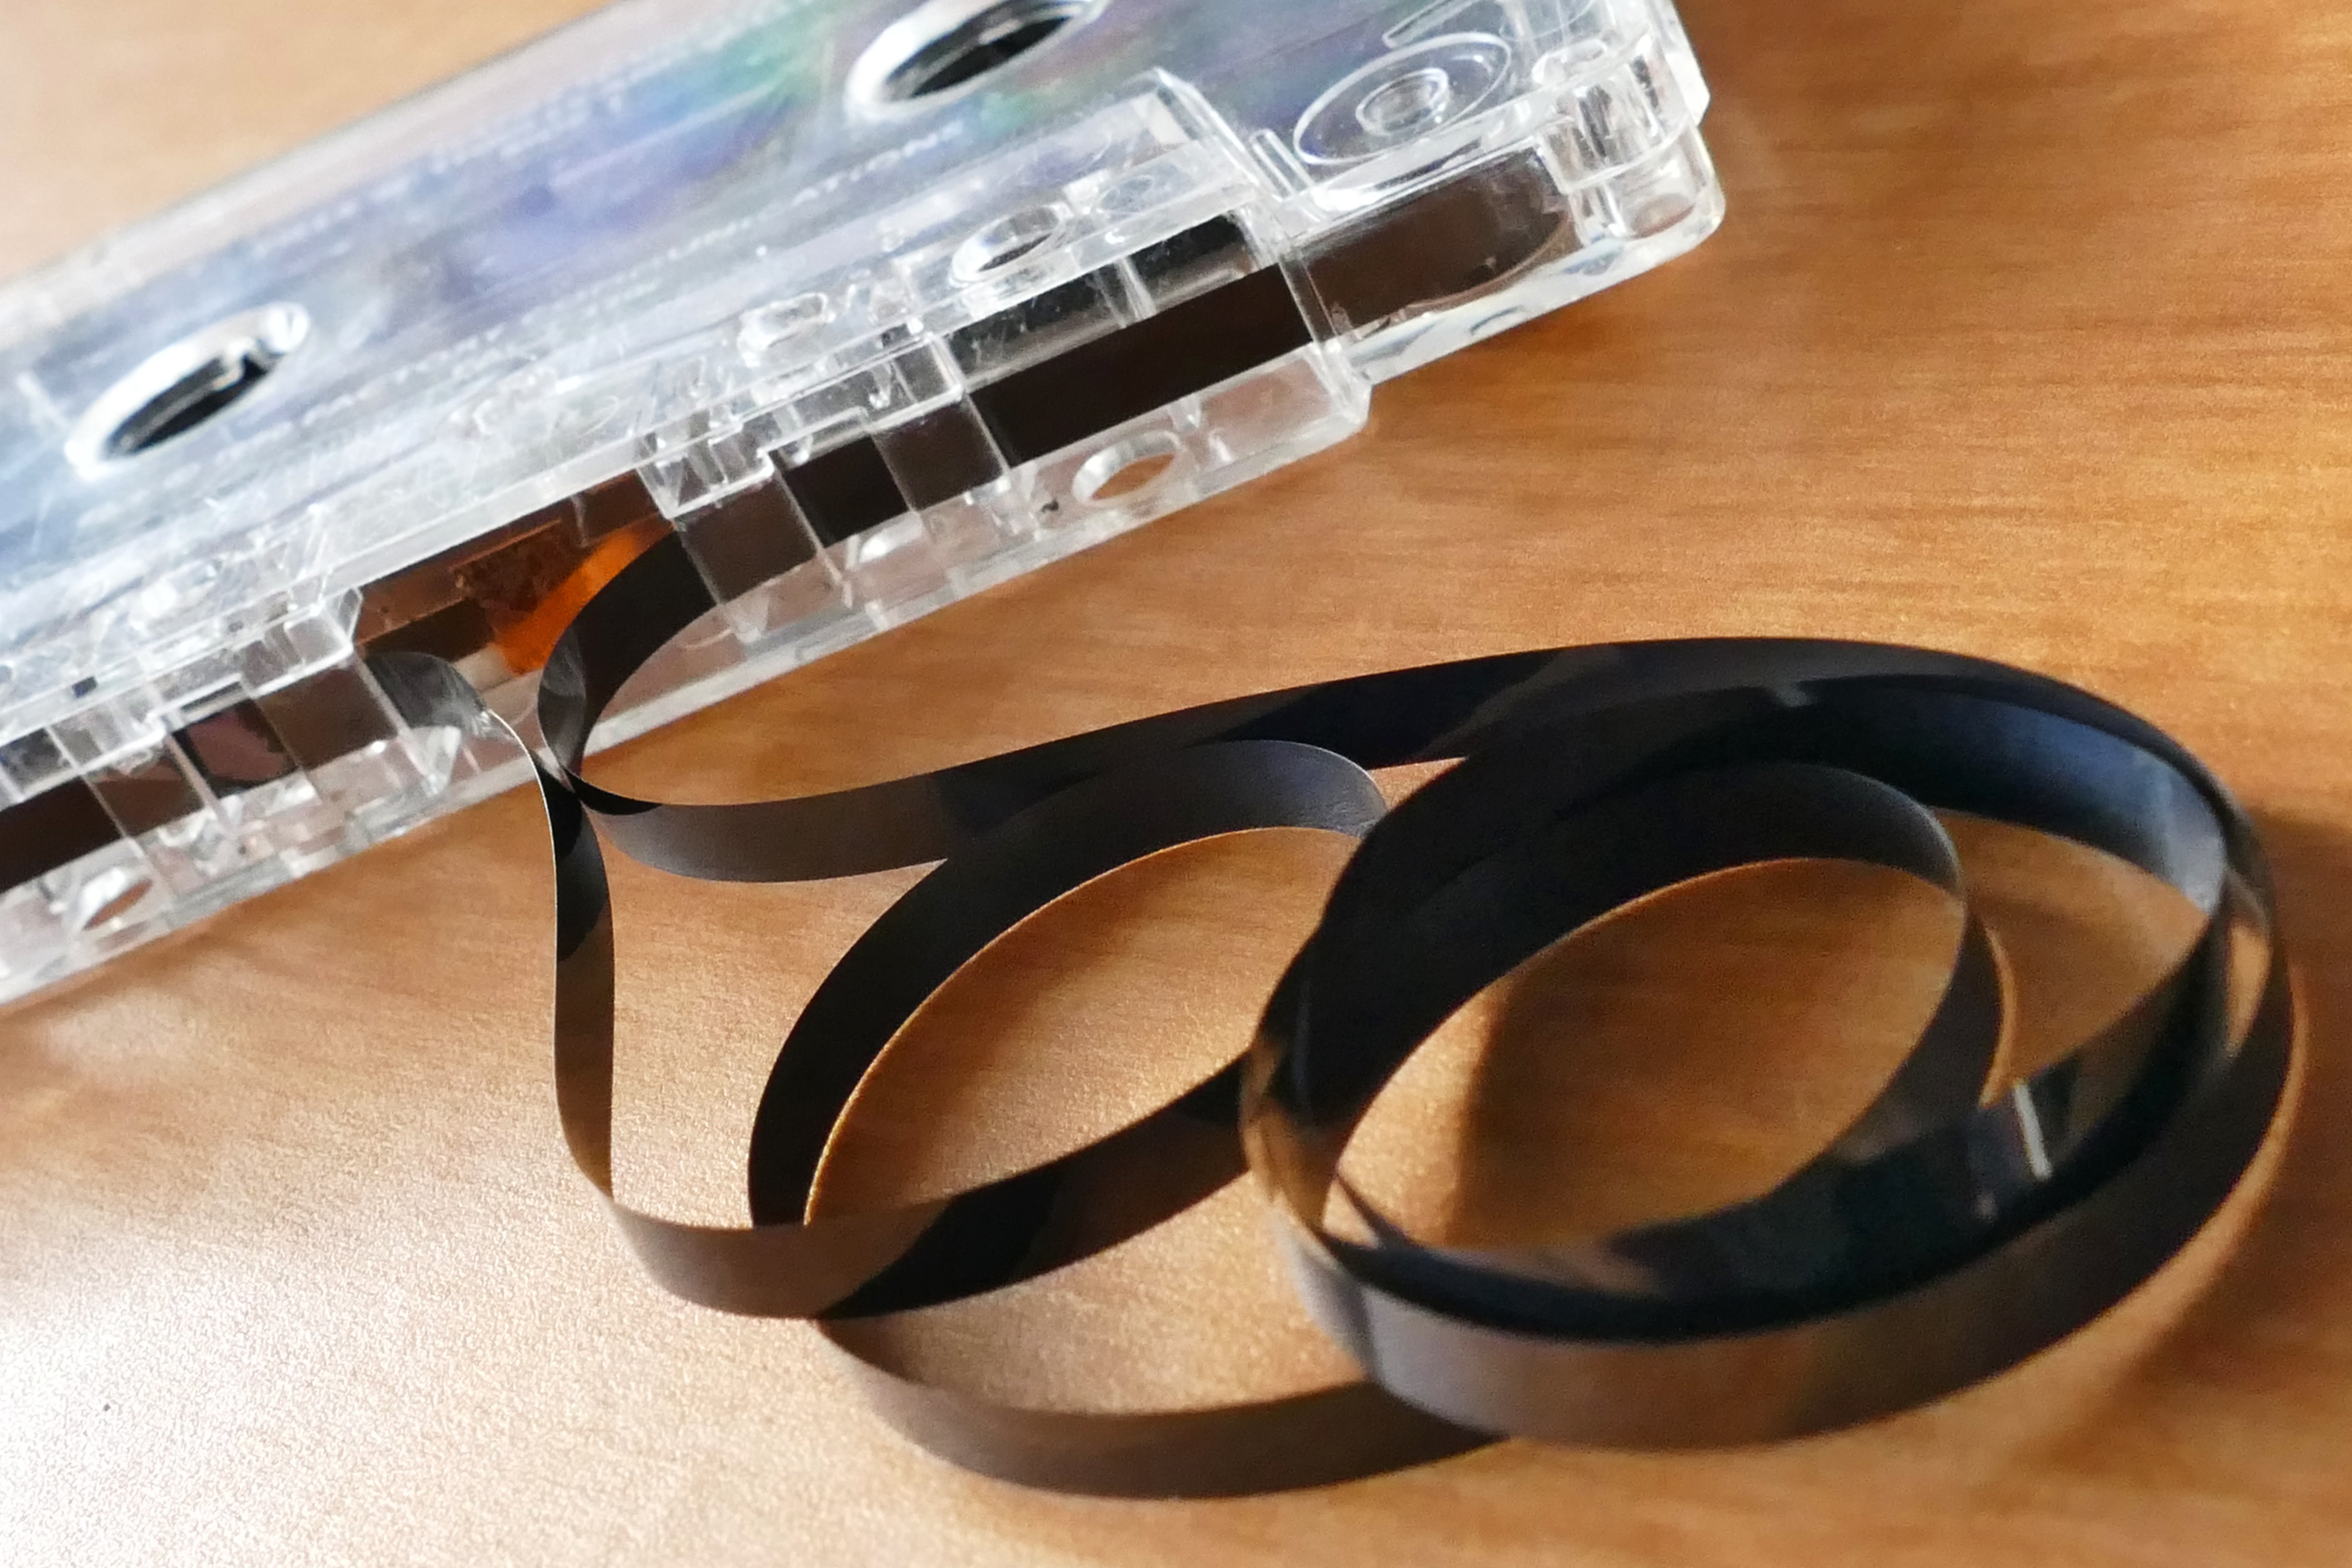
grungy, record, music, technology, vintage, play, retro, plastic, guitar, old, equipment, grunge, player, musical instrument, device, blank, stereo, mono, recording, audio, recorder, sunglasses, eye, glasses, goggles, eyewear, sound, cassette, style, hifi, tape, classic, listen, analogue, used, data, magnetic, copy, obsolete, old fashioned, cassette tape, vision care